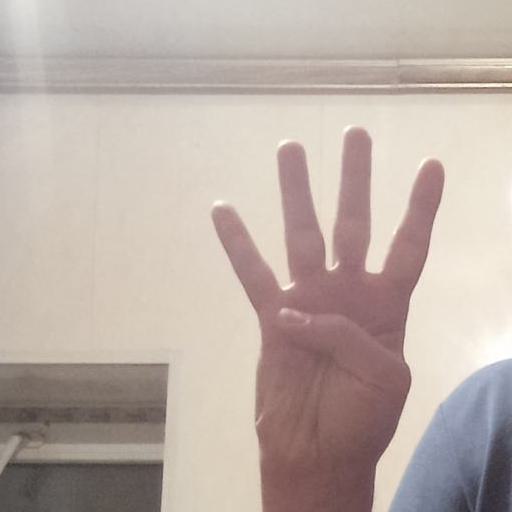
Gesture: four